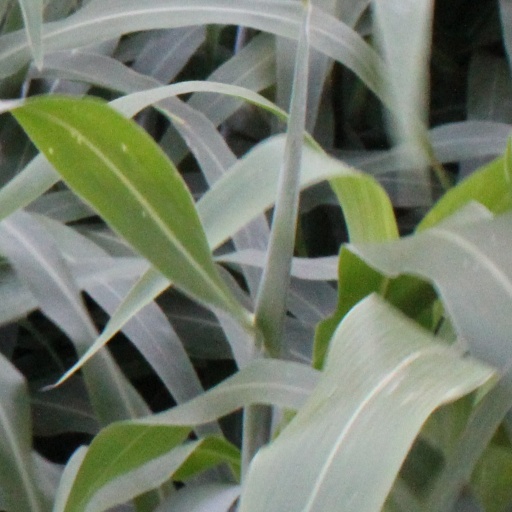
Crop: sorghum